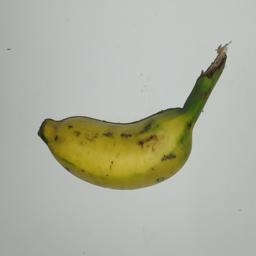
Ripeness: Semi-ripe